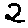
Label: 2